Yevgeny Prigozhin

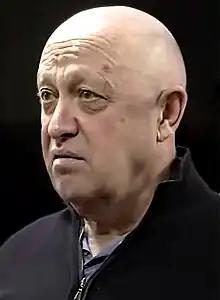
Prigozhin in 2023

Yevgeny Viktorovich Prigozhin (1 June 1961 – 23 August 2023) was a Russian mercenary leader and oligarch. He led the Wagner Group, a private military company, and was a close confidant of Russian president Vladimir Putin until launching a rebellion in June 2023. Prigozhin was sometimes referred to as "Putin's chef" because he owned restaurants and catering businesses that provided services to the Kremlin. Once a convict in the Soviet Union, Prigozhin controlled a network of influential companies whose operations, according to a 2020 investigation, were "tightly integrated with Russia's Defence Ministry and its intelligence arm, the GRU".